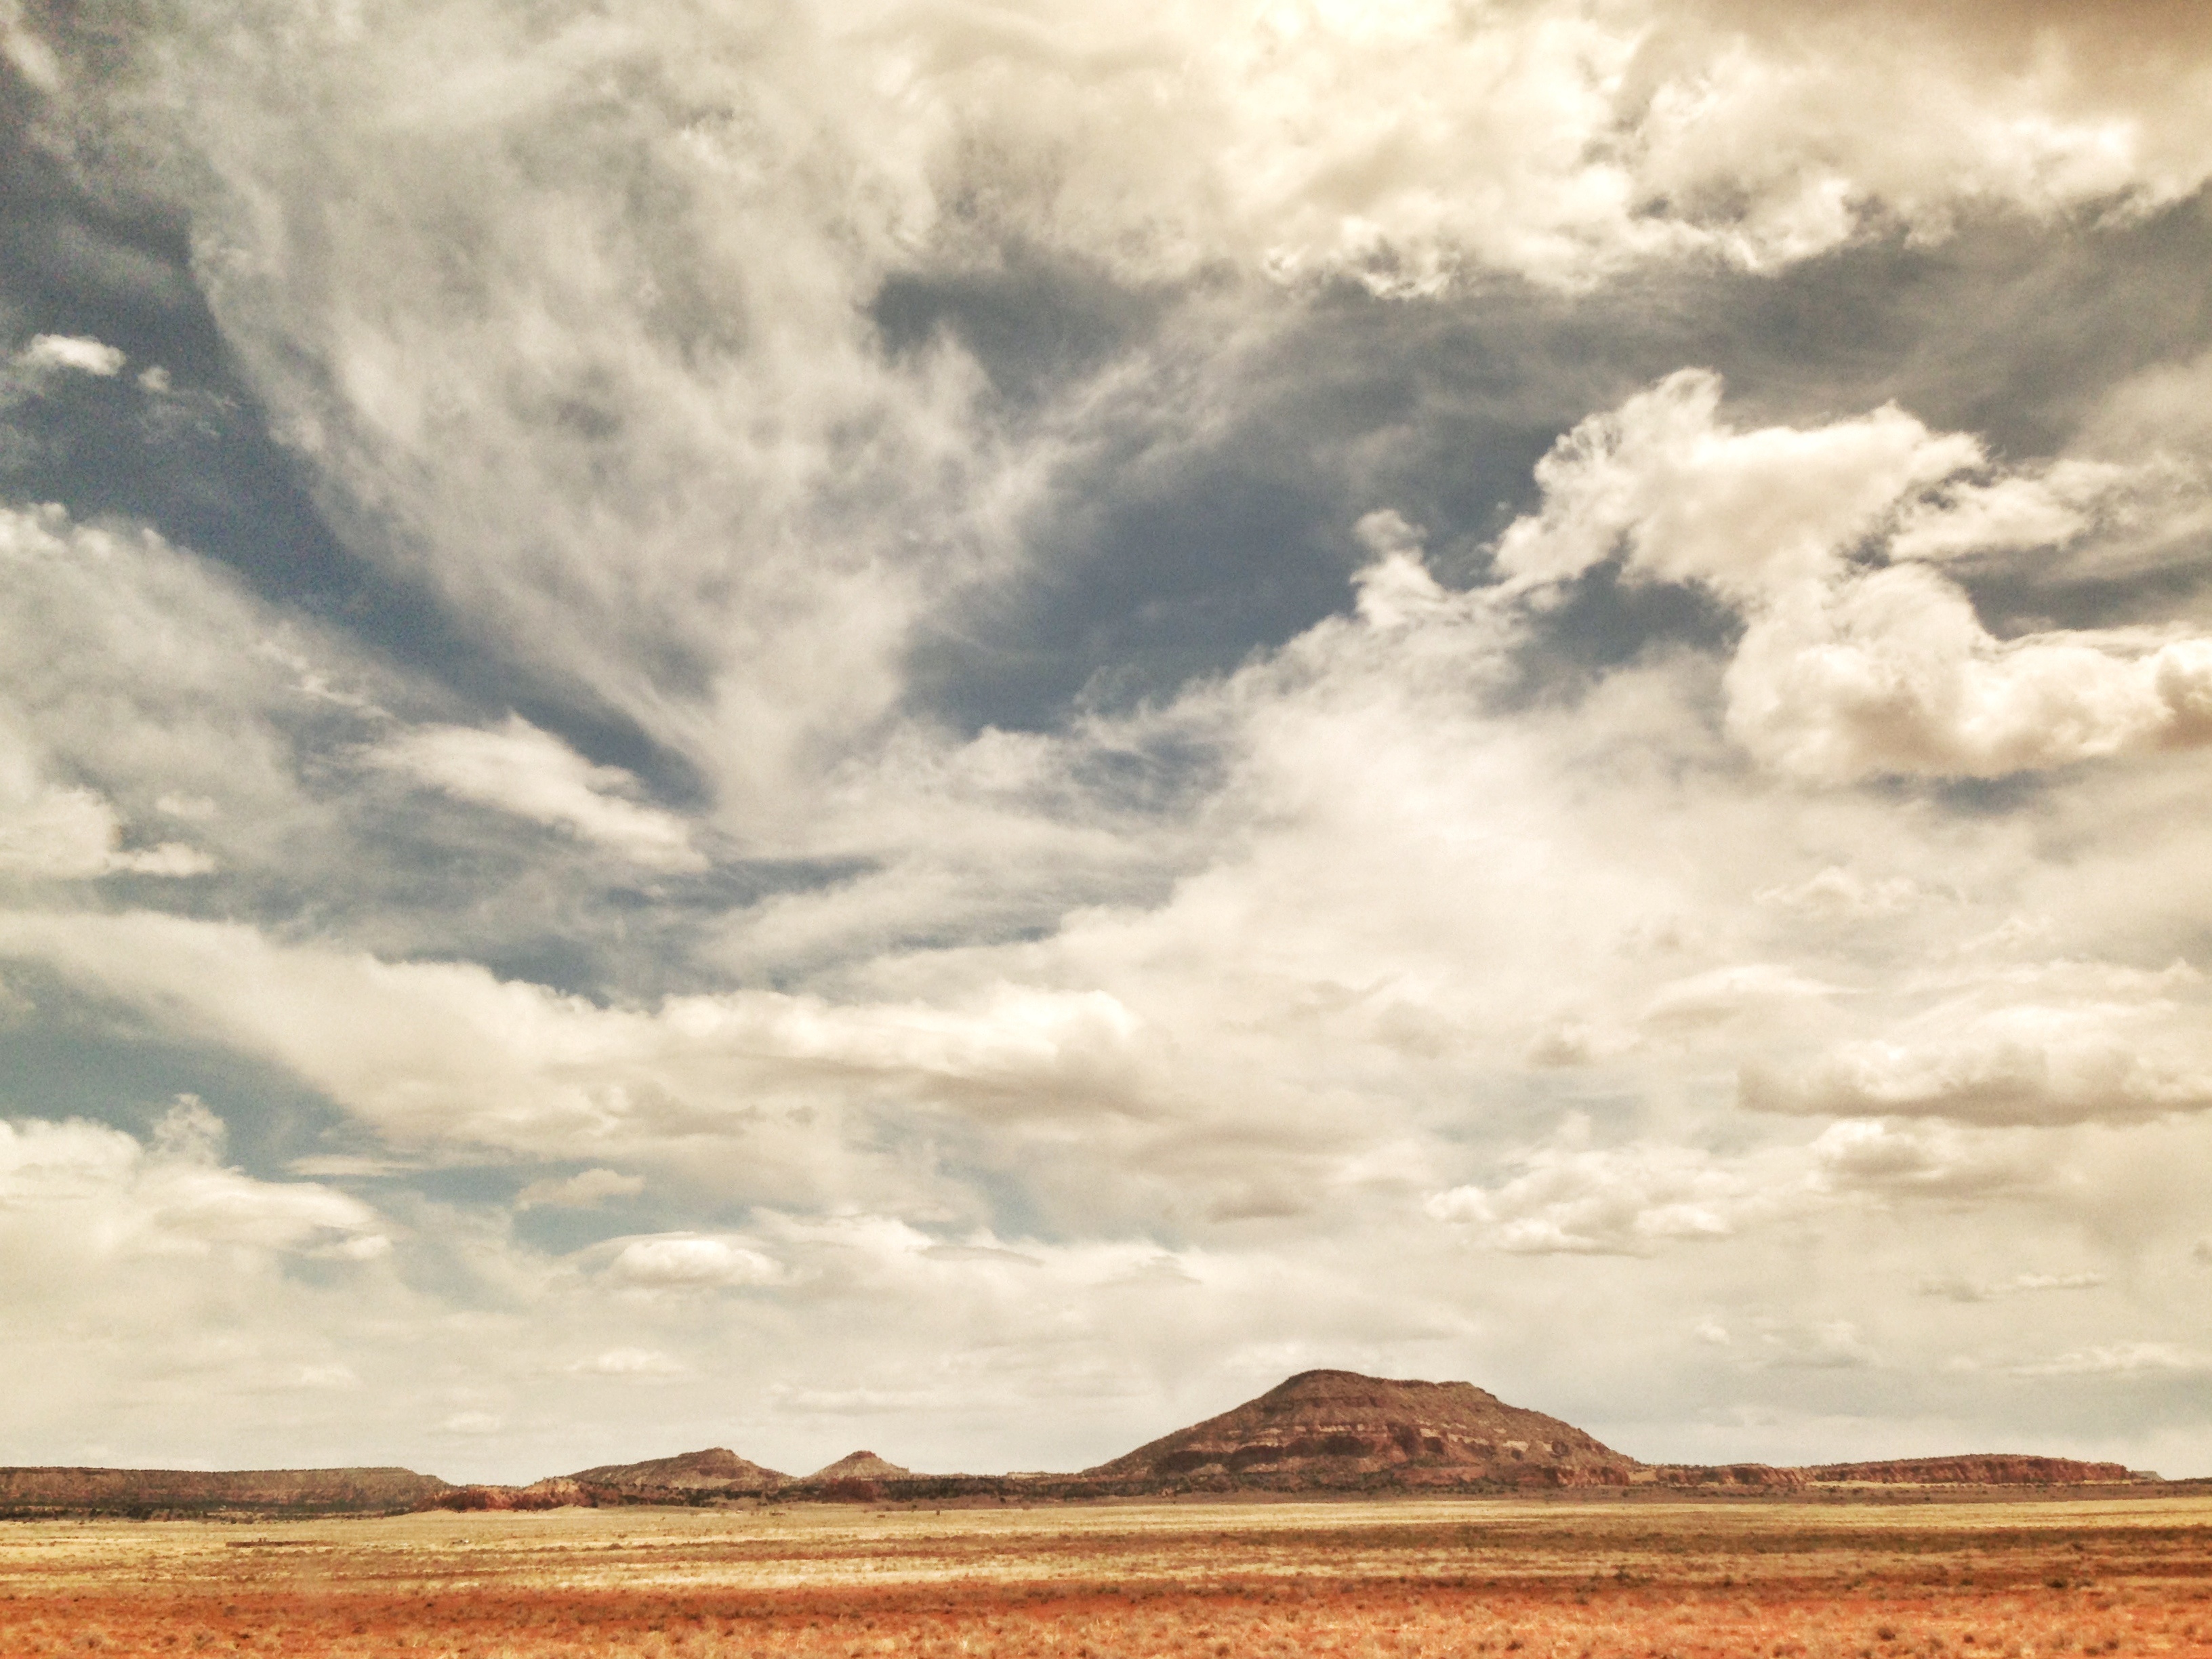
landscape, horizon, cloud, sky, field, prairie, sunlight, hill, agriculture, plain, grassland, plateau, raildog, ecosystem, steppe, rural area, meteorological phenomenon, grass family